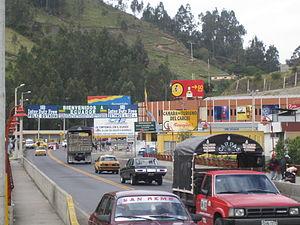
Les relations entre la Colombie entre l'Équateur sont des relations internationales s'exerçant entre les deux États sud-américains de Colombie et d'Équateur.